Vlorë

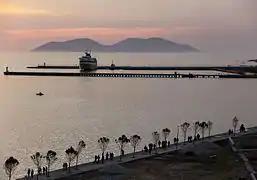
View of a ship in the Port of Vlorë

Vlorë is situated on the Bay of Vlorë along the Albanian Adriatic and Ionian Sea Coasts in the eastern part of the Strait of Otranto surrounded by the foothills of the Ceraunian Mountains. Defined in an area of , Vlorë Municipality is encompassed in Vlorë County as part of the Southern Region of Albania and consists of the adjacent administrative units of Novoselë, Orikum, Qendër Vlorë, Shushicë and Vlorë. The municipality stretches from the mouth of Vjosë in the north along the Narta Lagoon to the Llogara Pass in the south. It also encloses the Karaburun Peninsula and Sazan Island in the west with the Shushica-Vlorë River forming its eastern border. Protected areas include the Karaburun-Sazan Marine Park, Llogara National Park and Vjosa Wild River National Park. Valonia oak, the mass name for acorn cups obtained in the neighboring oak forests and used by tanners, derives its name from Valona, the ancient name of Vlorë.